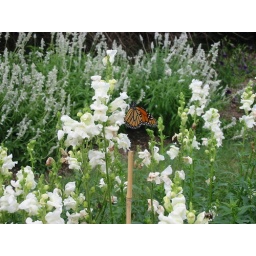
Monarch butterfly on a white snapdragon.Taken in the Cutting Garden at Harkness Memorial State Park in Waterford, CT.